Jason Burnell

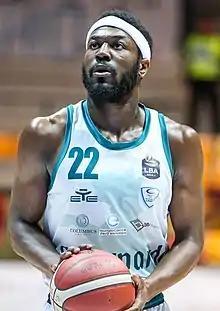
Burnell with Cantù in 2020

Jason Scott Burnell (born August 15, 1997) is an American professional basketball player for Pallacanestro Brescia of the Italian Lega Basket Serie A. He played college basketball for Jacksonville State.